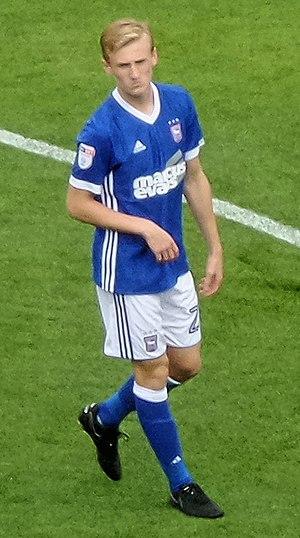
Flynn Downes, né le 20 janvier 1999 à Brentwood, est un footballeur anglais qui évolue au poste de milieu de terrain à Ipswich Town.